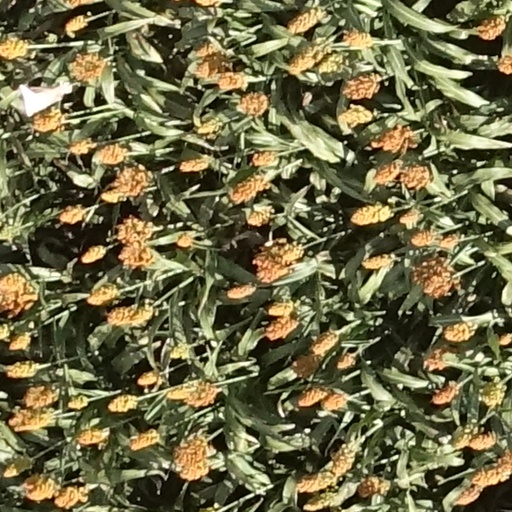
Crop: sorghum